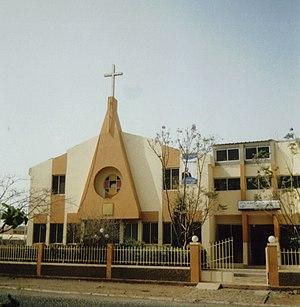
Praia est la plus grande ville ainsi que la capitale du Cap-Vert. Elle est située sur l'île de Santiago qui est également la plus grande des neuf îles habitées de l'archipel. Elle comptait environ 124 661 habitants en 2008.